Astravas Manor

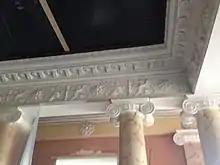
Astravas Manor interior detail 2018

Alfred Tyszkiewicz emigrated to Paris and, during the interwar period, rented out Astravas. Alfred Tyszkiewicz mostly lived in Paris (Avenue D ' Iéna 92) or in Verneuil Castle Indre Department (Château De Verneuil-Sur-Indre).